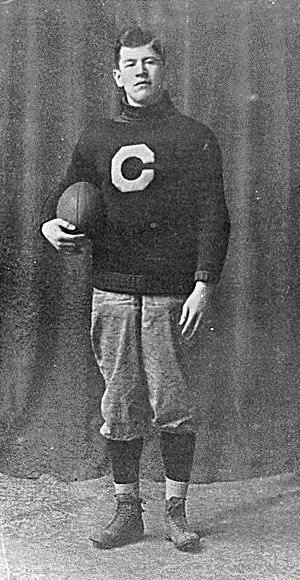
James Francis « Jim » Thorpe, né le 28 mai 1888 à Prague dans l'Oklahoma et mort le 28 mars 1953 à Lomita en Californie, était un joueur et un dirigeant de football américain, un joueur de baseball et de basket-ball, un athlète et un acteur américain d'ascendance blanche et amérindienne.
L'histoire du football américain, sport répandu aux États-Unis, est au commencement liée avec l'histoire du rugby. Les deux jeux ont leur origine dans les types de football joués au Royaume-Uni au milieu du XIXᵉ siècle, dans lesquels l'objet est d'envoyer un ballon à un but avec le pied et/ou de courir avec le ballon à travers une ligne.